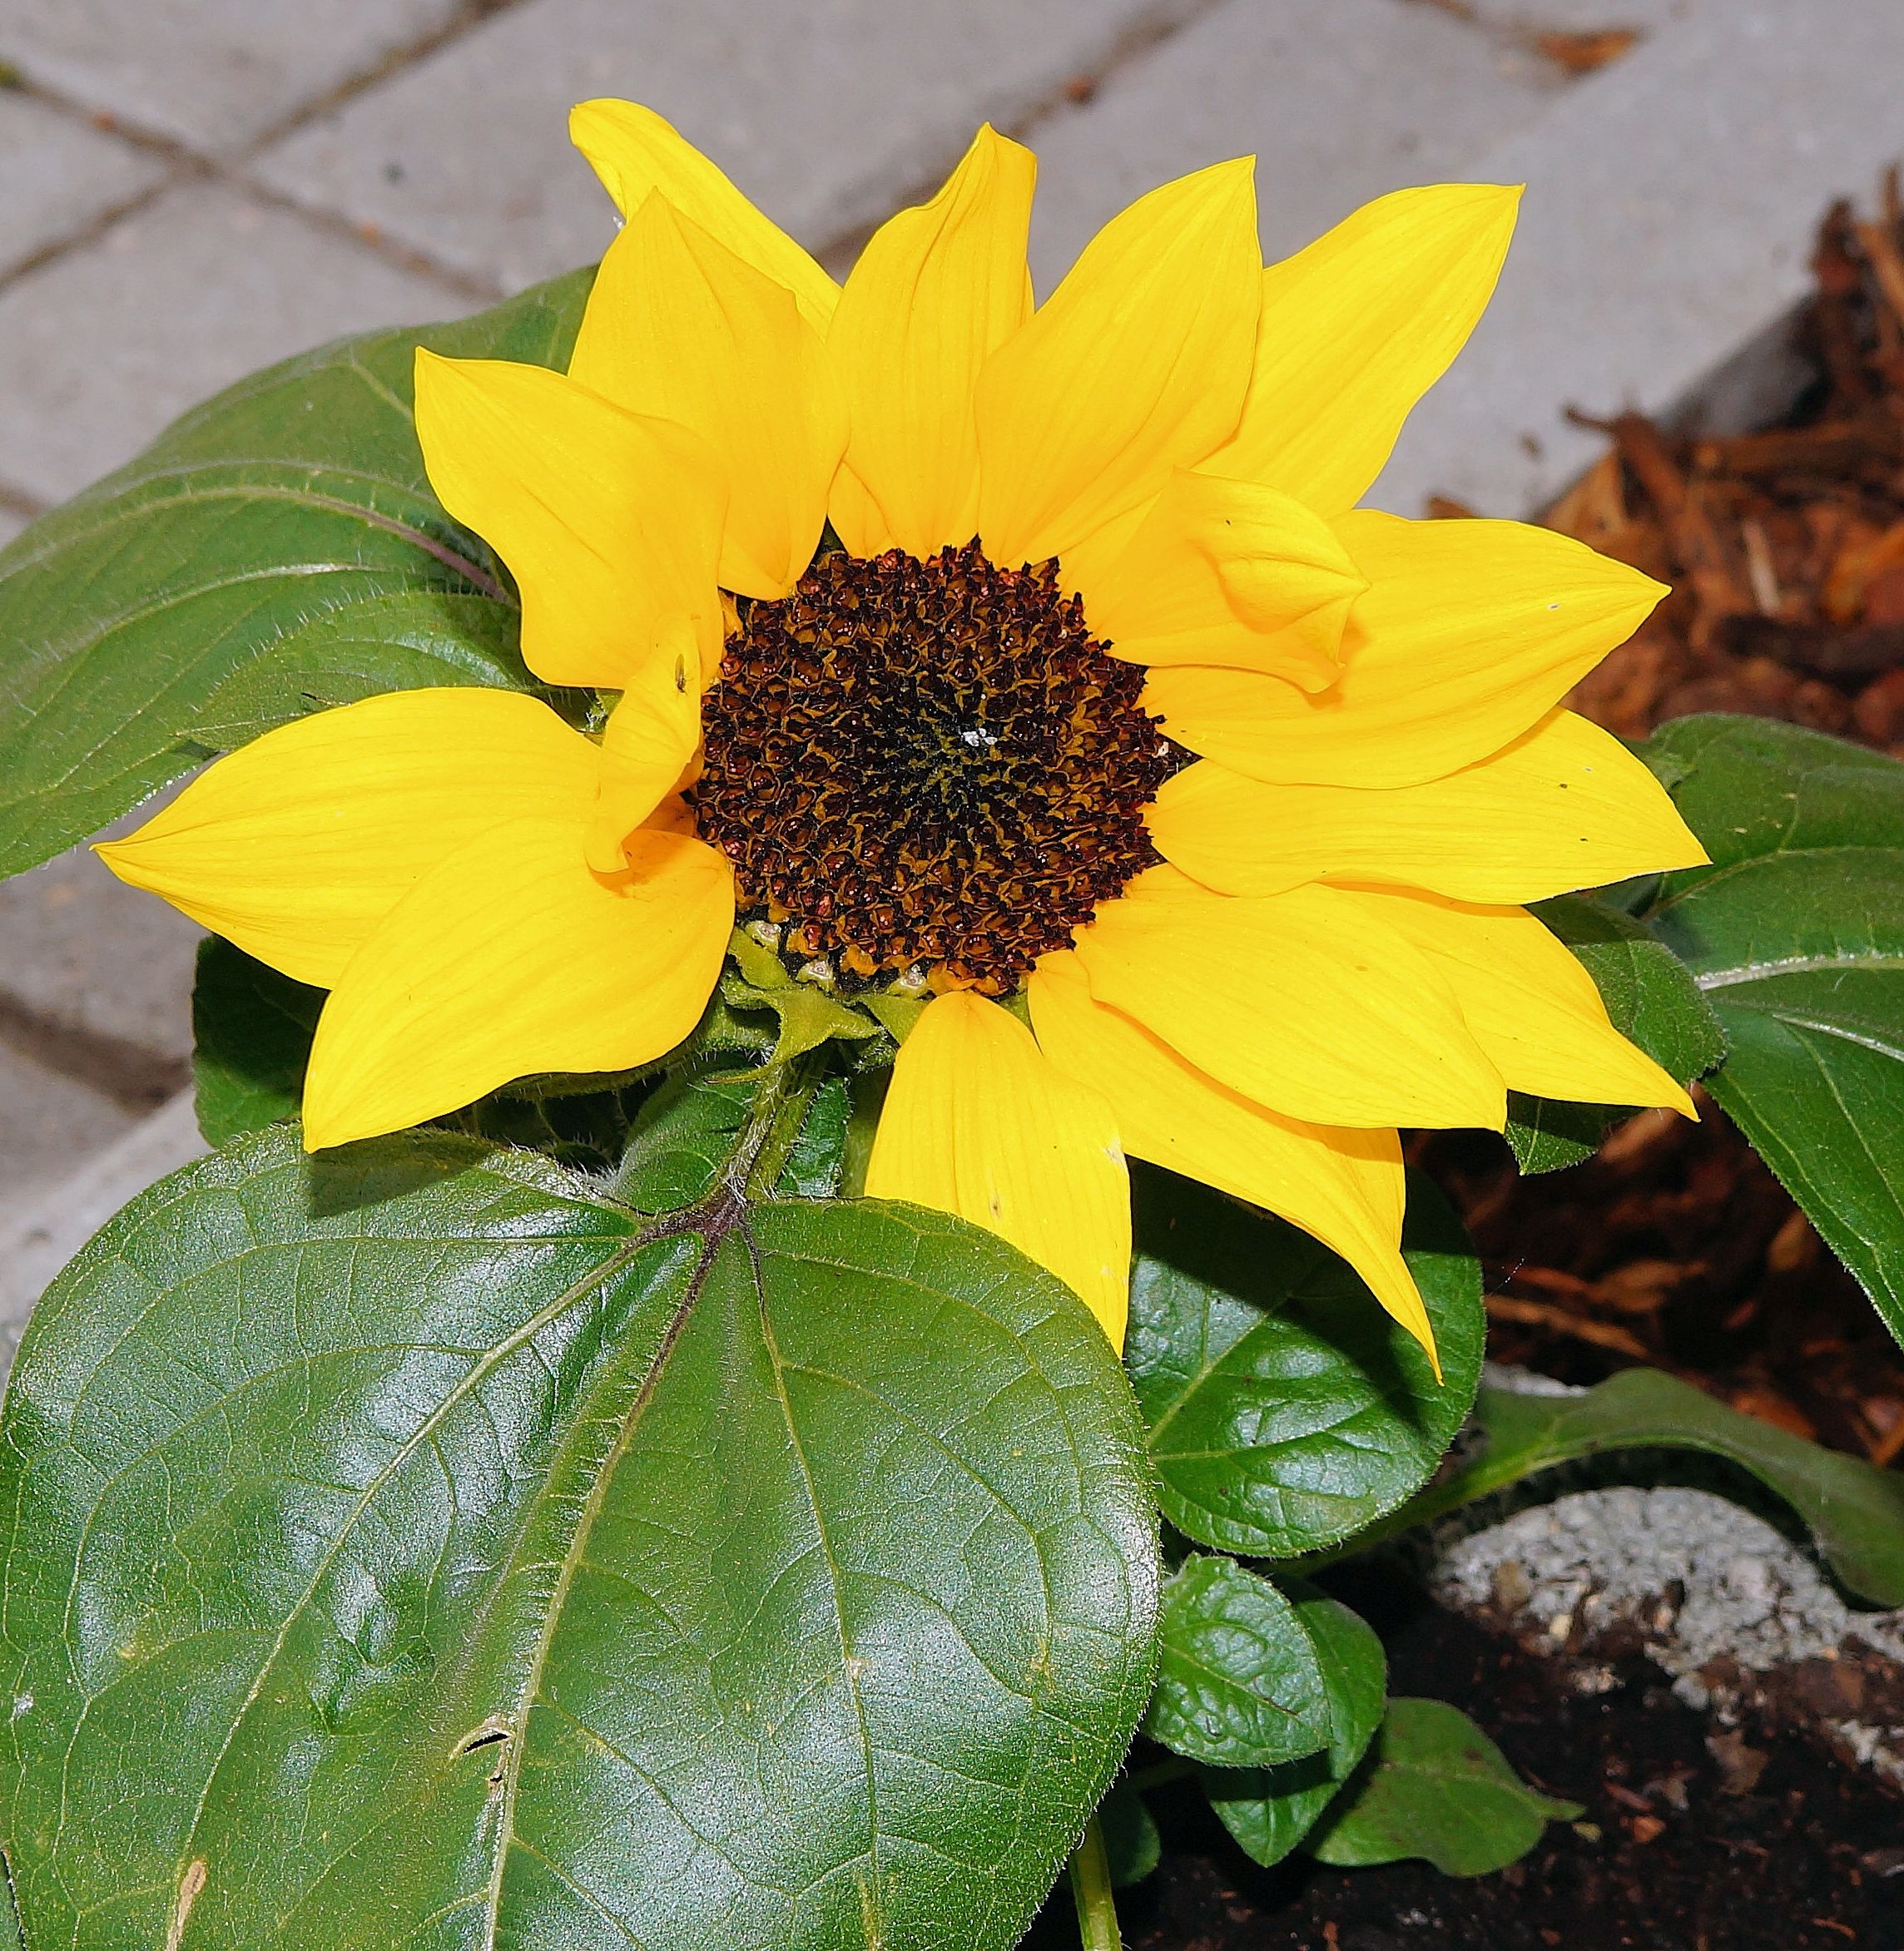
plant, leaf, sidewalk, flower, petal, botany, yellow, garden, flora, sunflower, ornament, wildflower, bright, sun flower, macro photography, flowering plant, daisy family, late spring, sunflower seed, annual plant, land plant